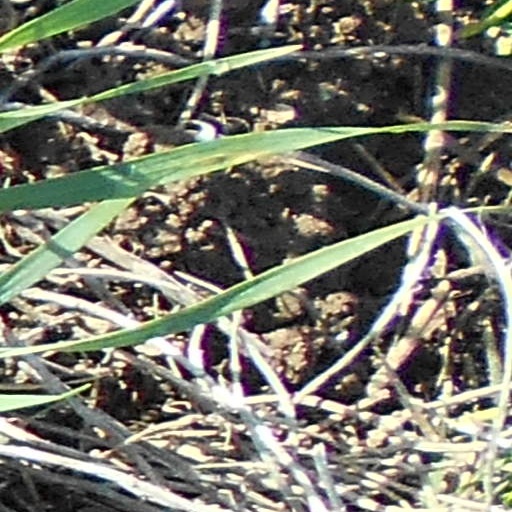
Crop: wheat